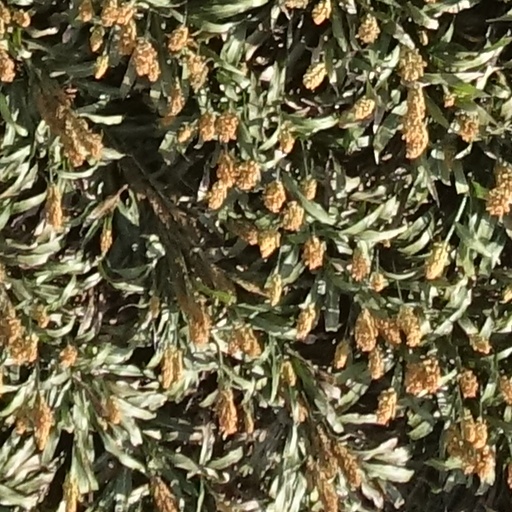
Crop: sorghum